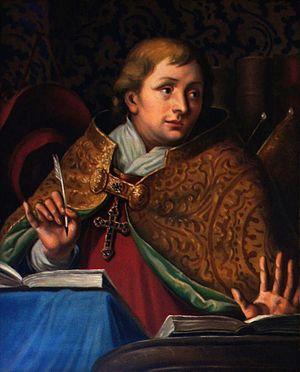
Johannes Grünwalder est un pseudo-cardinal bavarois du XVᵉ siècle. Il est le fils illégitime du duc Jean II de Bavière et d'Anna Pirsser.